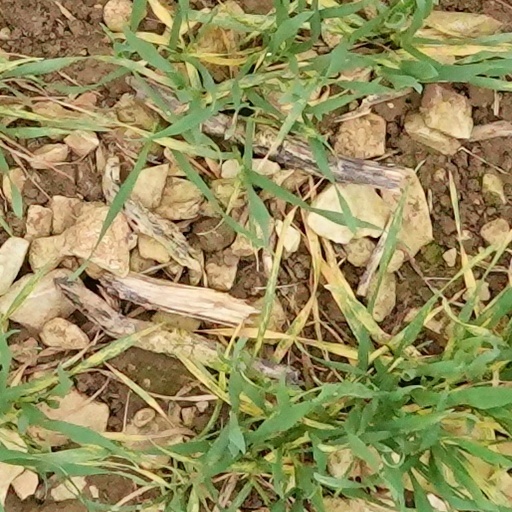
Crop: wheat